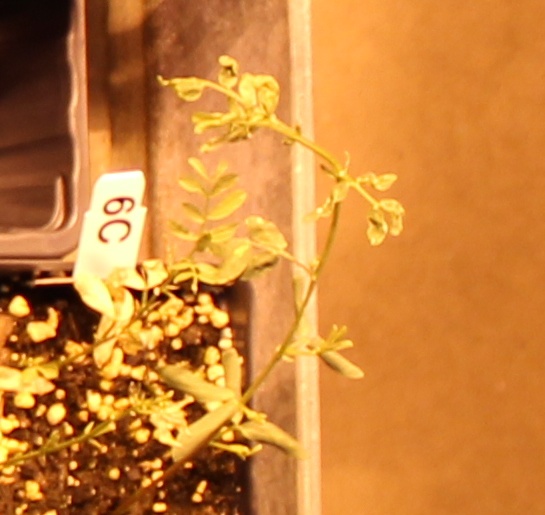
Label: Lentil